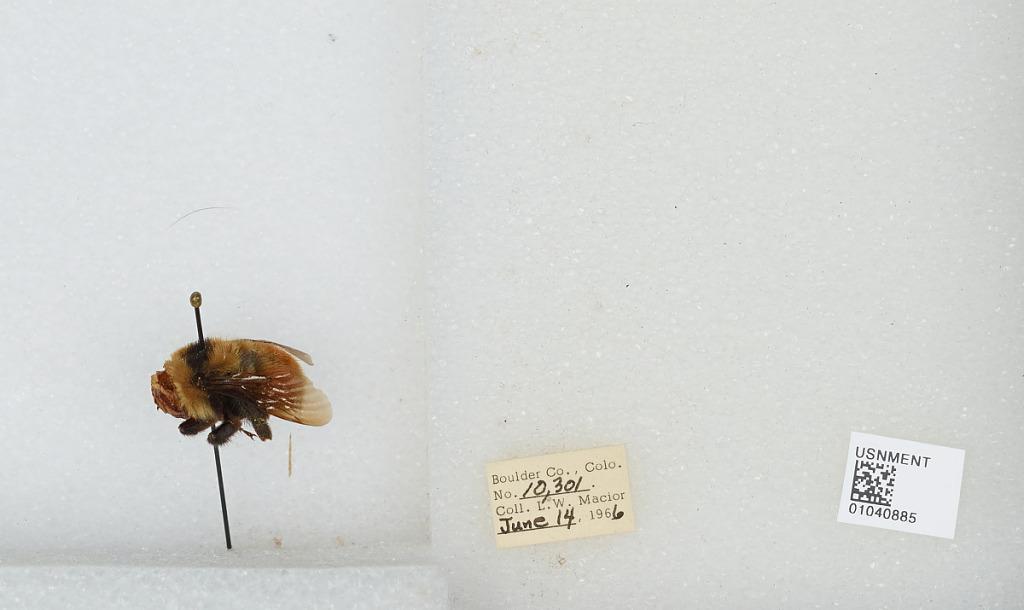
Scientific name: Bombus (Cullumanobombus) rufocinctus Cresson
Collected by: L. Macior
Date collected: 1966-6-14
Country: United States
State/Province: Colorado
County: Boulder
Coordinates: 40.015, -105.27